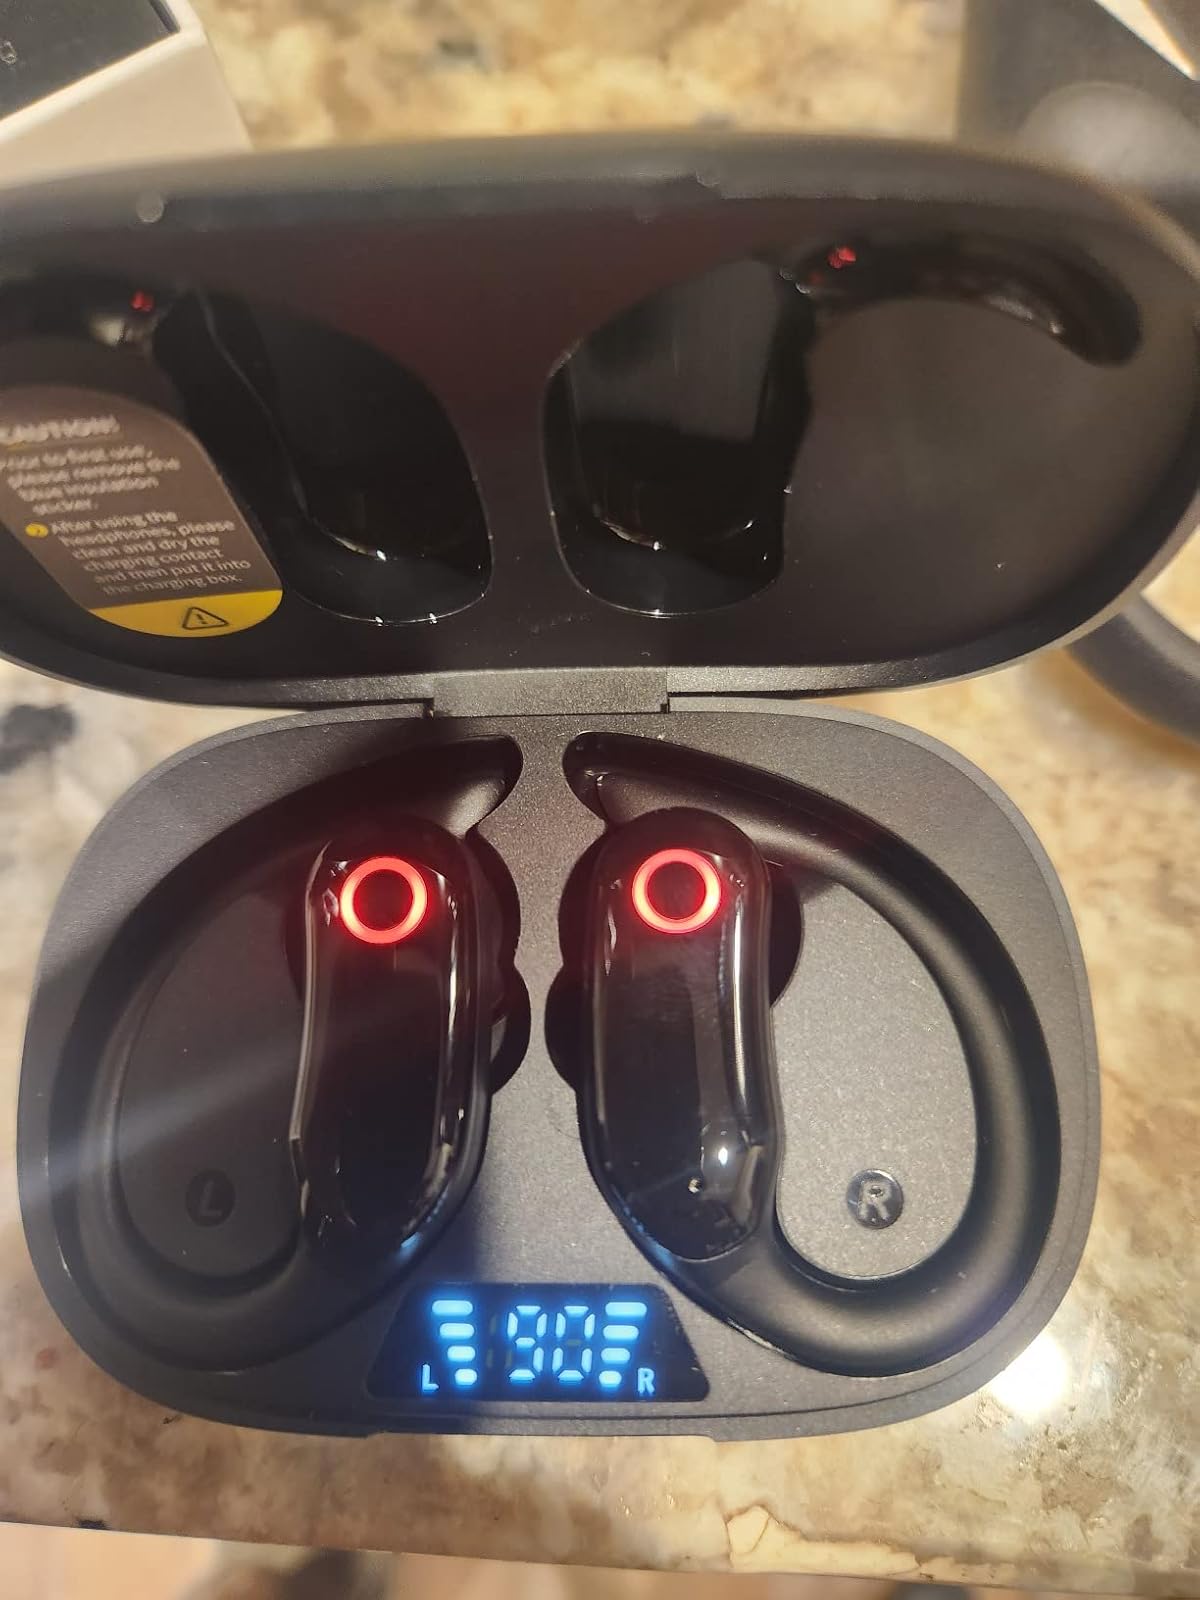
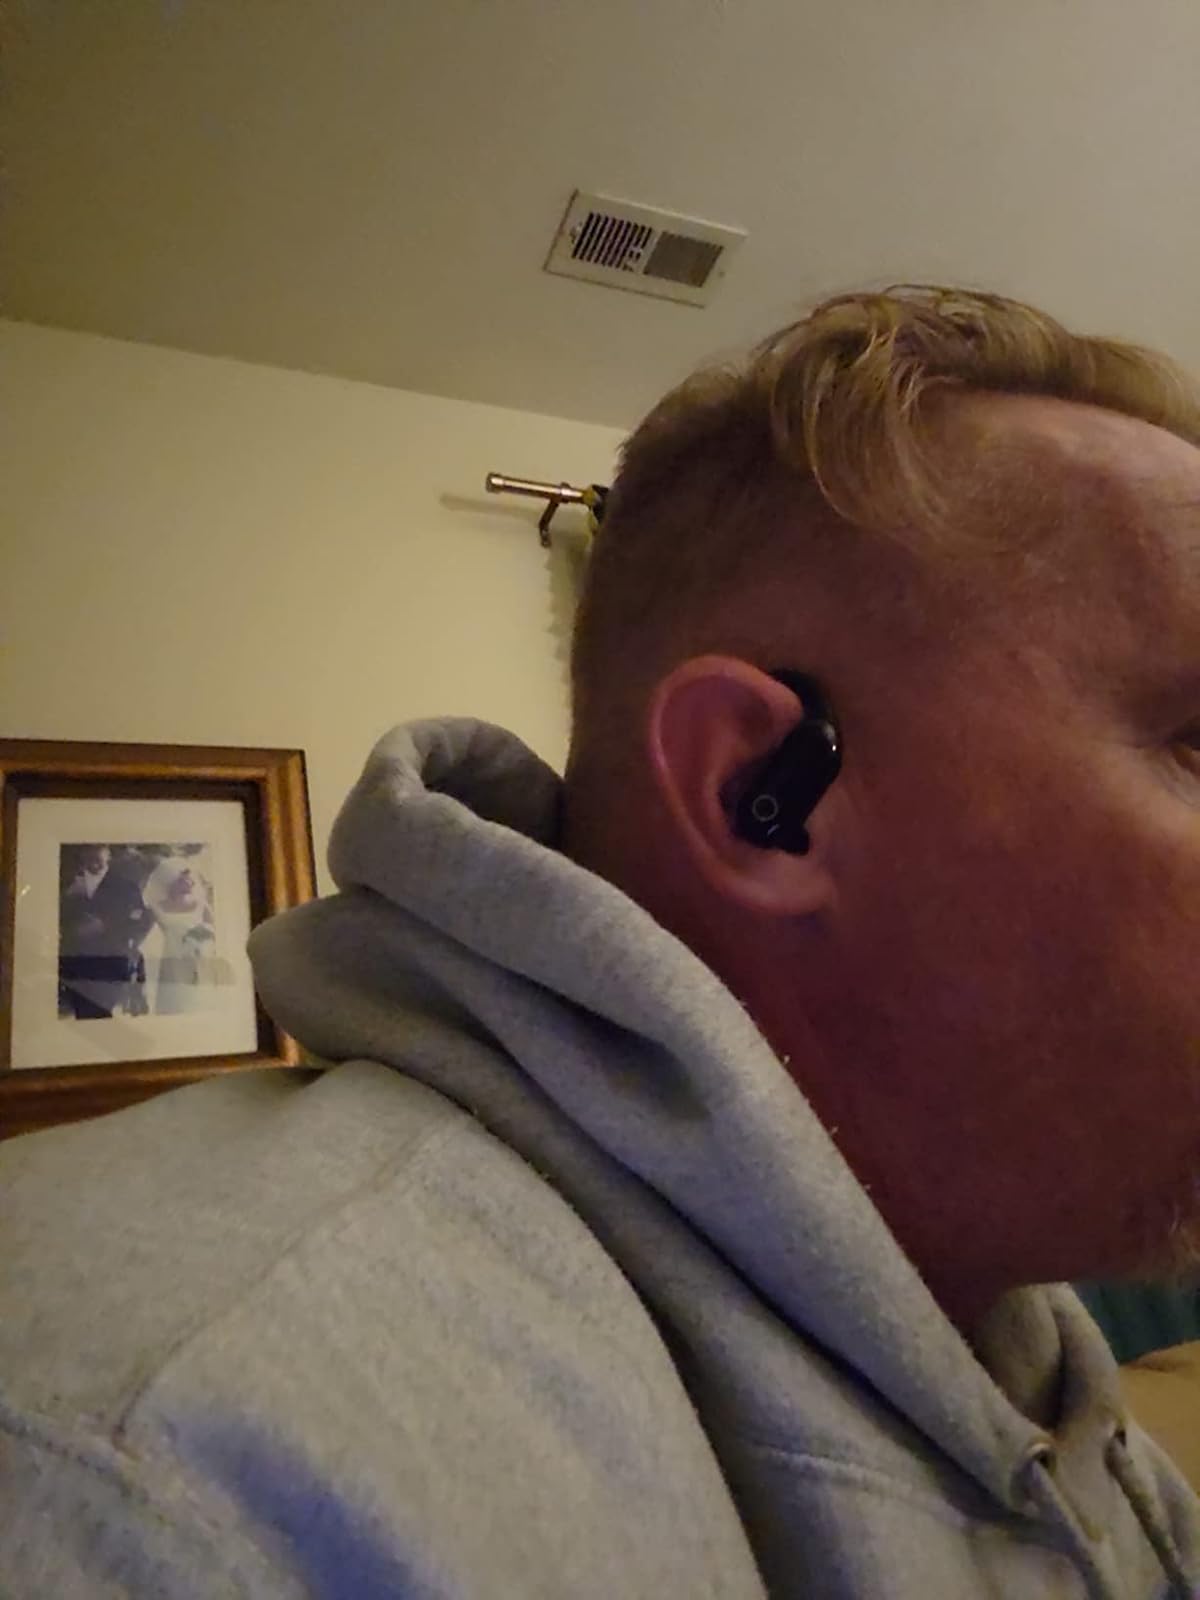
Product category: earbuds
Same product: yes